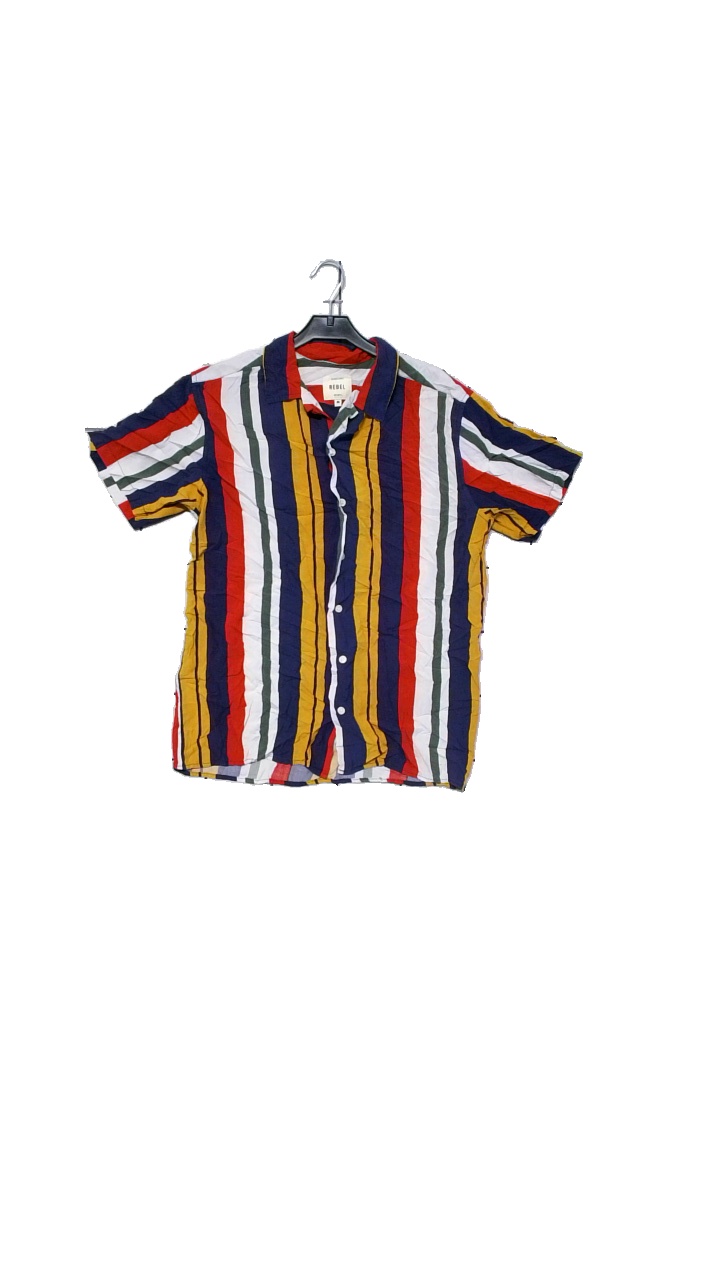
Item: Shirt (Men)
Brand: Rebel
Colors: Multicolor, Blue, Yellow
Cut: Regular
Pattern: Striped
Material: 100% viscose
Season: All
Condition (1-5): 3
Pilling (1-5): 4
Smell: Minor
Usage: Reuse
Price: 50-100